Messier 87

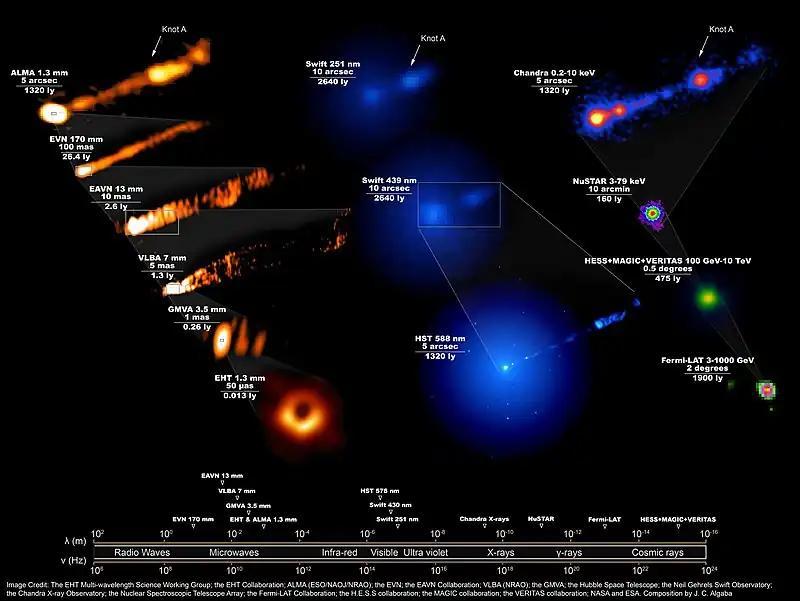
Composite image showing how the M87 system looked, across the entire electromagnetic spectrum, during the Event Horizon Telescope's April 2017 campaign to take the first image of a black hole. Requiring 19 different facilities on the Earth and in space, this image reveals the enormous scales spanned by the black hole and its forward-pointing jet. It shows the image of the larger-scale jet taken by ALMA (upper left), on the same scale as the visible image by the Hubble Space Telescope (center) and the X-ray image by Chandra (upper right).

After the black hole had been imaged, it was named Pōwehi, a Hawaiian word meaning "the adorned fathomless dark creation", taken from the ancient creation chant Kumulipo.